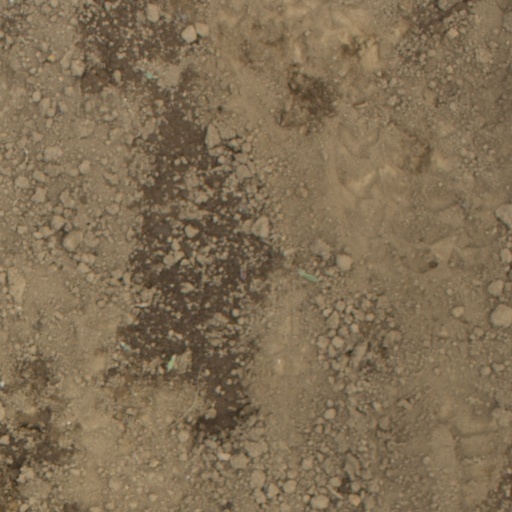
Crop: Jerusalem artichoke